Platen

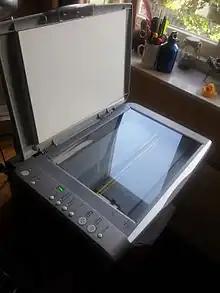
Copier

In office copiers and scanners, the platen is a flat glass surface on which operators place papers or books for scanning. The platen is also called the flatbed. Platens are also used in some printers, such as the dot-matrix printer.